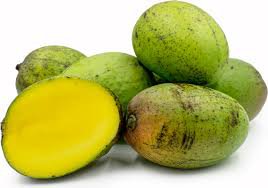
Label: Mango